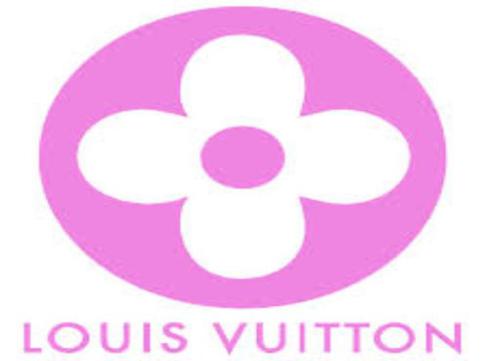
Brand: louis vuitton-2
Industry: Clothes